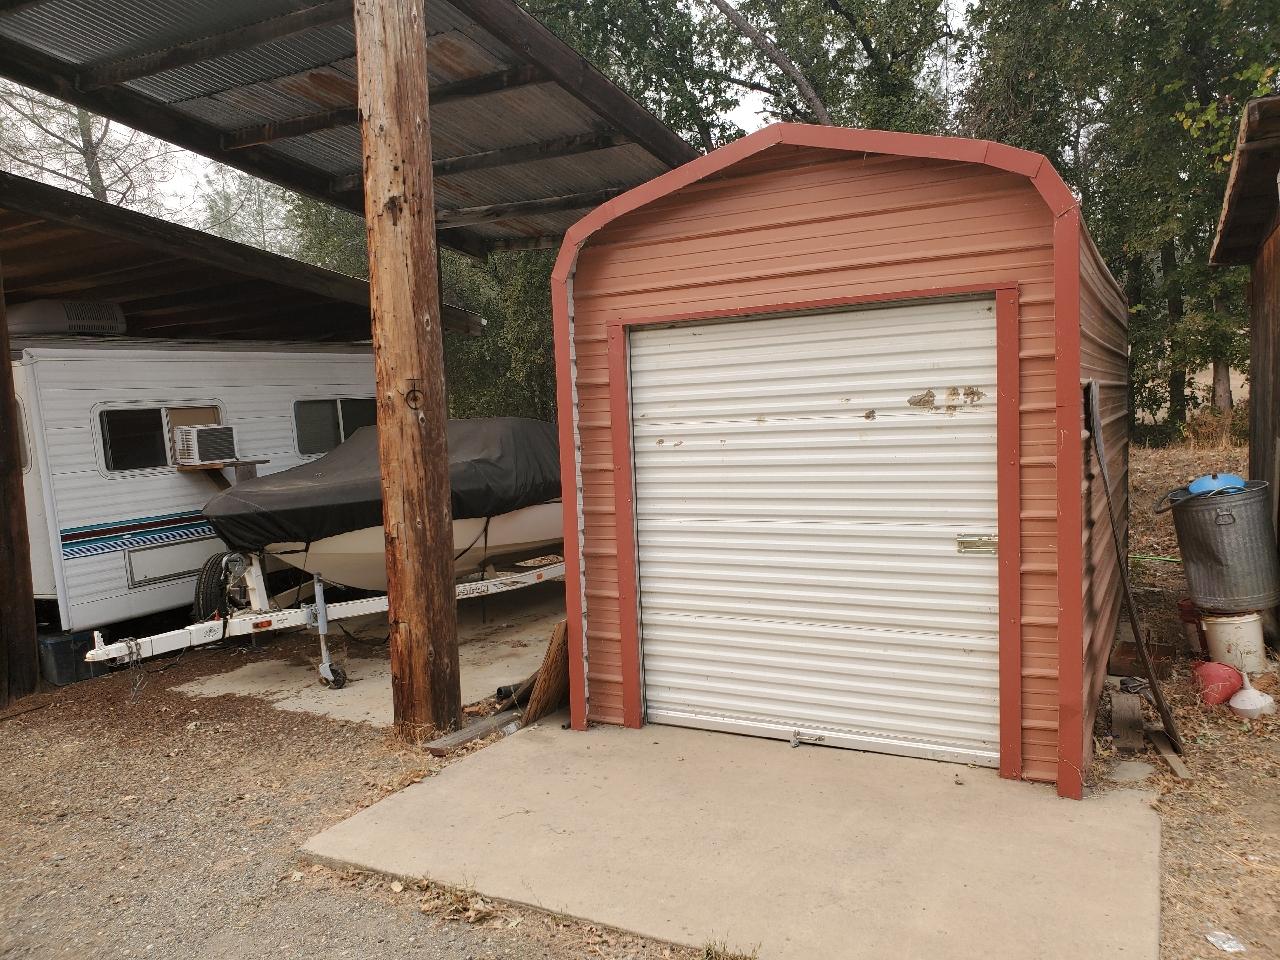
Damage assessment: no_damage